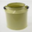
Label: can